Friedrich Karl Biedermann

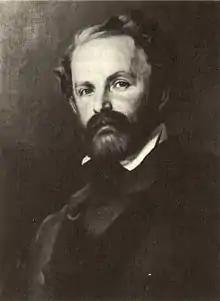

Friedrich Karl Biedermann (25 September 1812 in Leipzig, Kingdom of Saxony – 5 March 1901) was a German professor, politician, and publisher who greatly aided the Liberal movement in Germany during the process of German Unification.